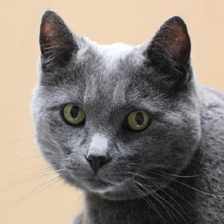
Label: animals